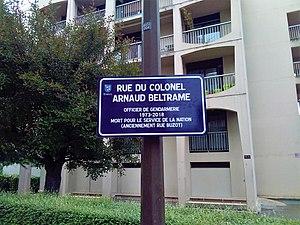
Plaque de rue à Evreux dédiée au colonel Beltrame.
Cet article dresse, de manière non exhaustive, une liste de lieux portant le nom d'Arnaud Beltrame.
Arnaud Beltrame, né le 18 avril 1973 à Étampes et mort en service le 24 mars 2018 à Carcassonne, est un officier supérieur de gendarmerie français. Il est connu pour s’être volontairement substitué à un otage au cours de l’attaque terroriste du 23 mars 2018 à Trèbes et avoir succombé aux blessures reçues durant cet événement. Ce sacrifice, jugé héroïque, a eu un grand retentissement en France et à l'étranger, et lui a valu un hommage officiel de la République.